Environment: real
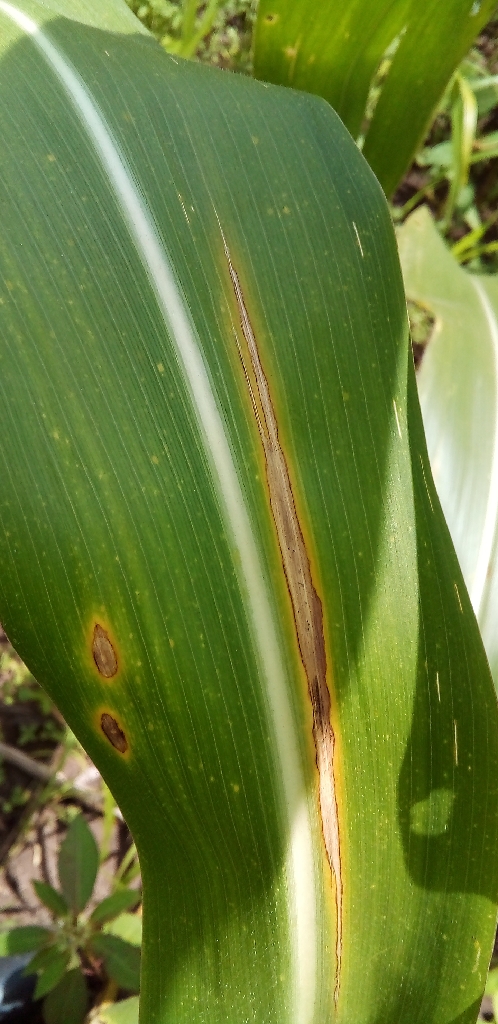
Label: northern_corn_leaf_blight